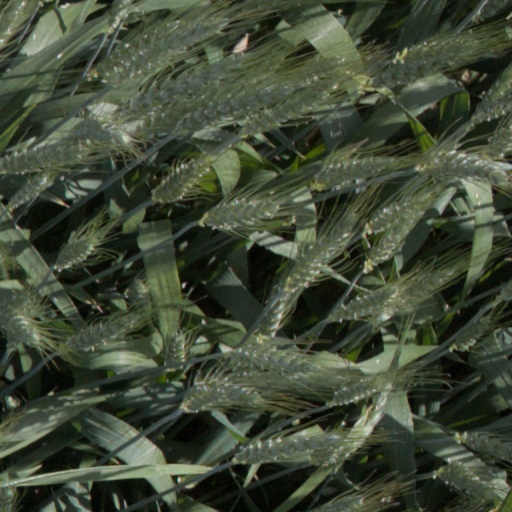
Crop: wheat